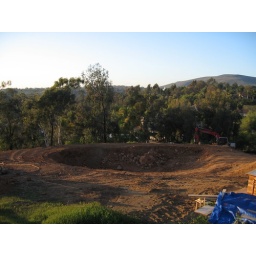
vans skate- bucky lasek building a bowl in his back yard.